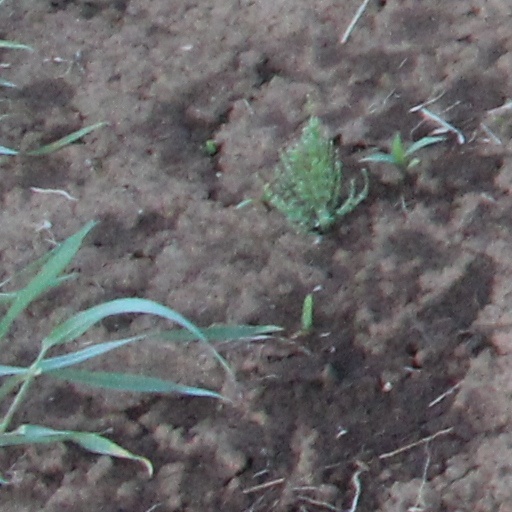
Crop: wheat